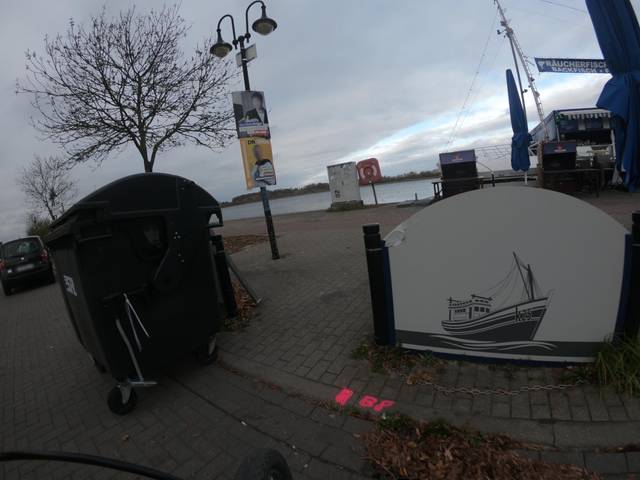
Region: Germany
Coordinates: 54.093, 12.143